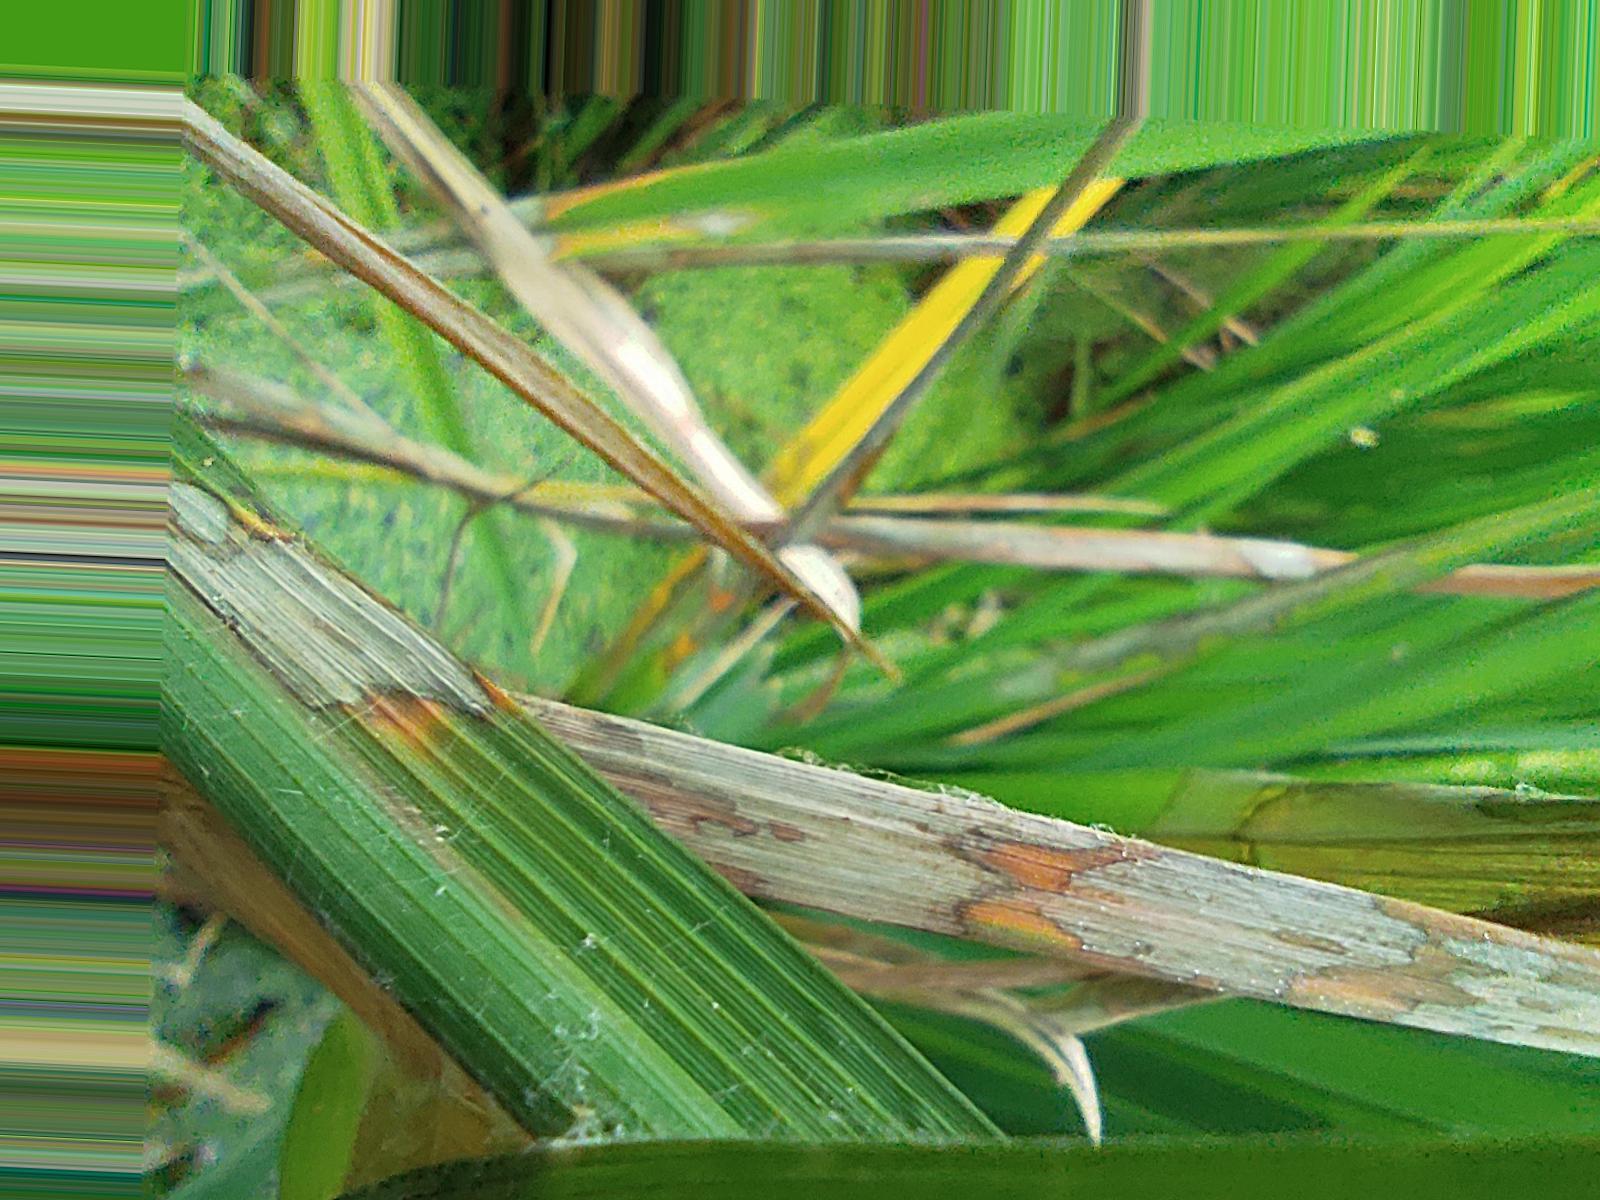
Nhãn: Bệnh Đốm Vằn ( Khô vằn ) ( Sheath Blight )